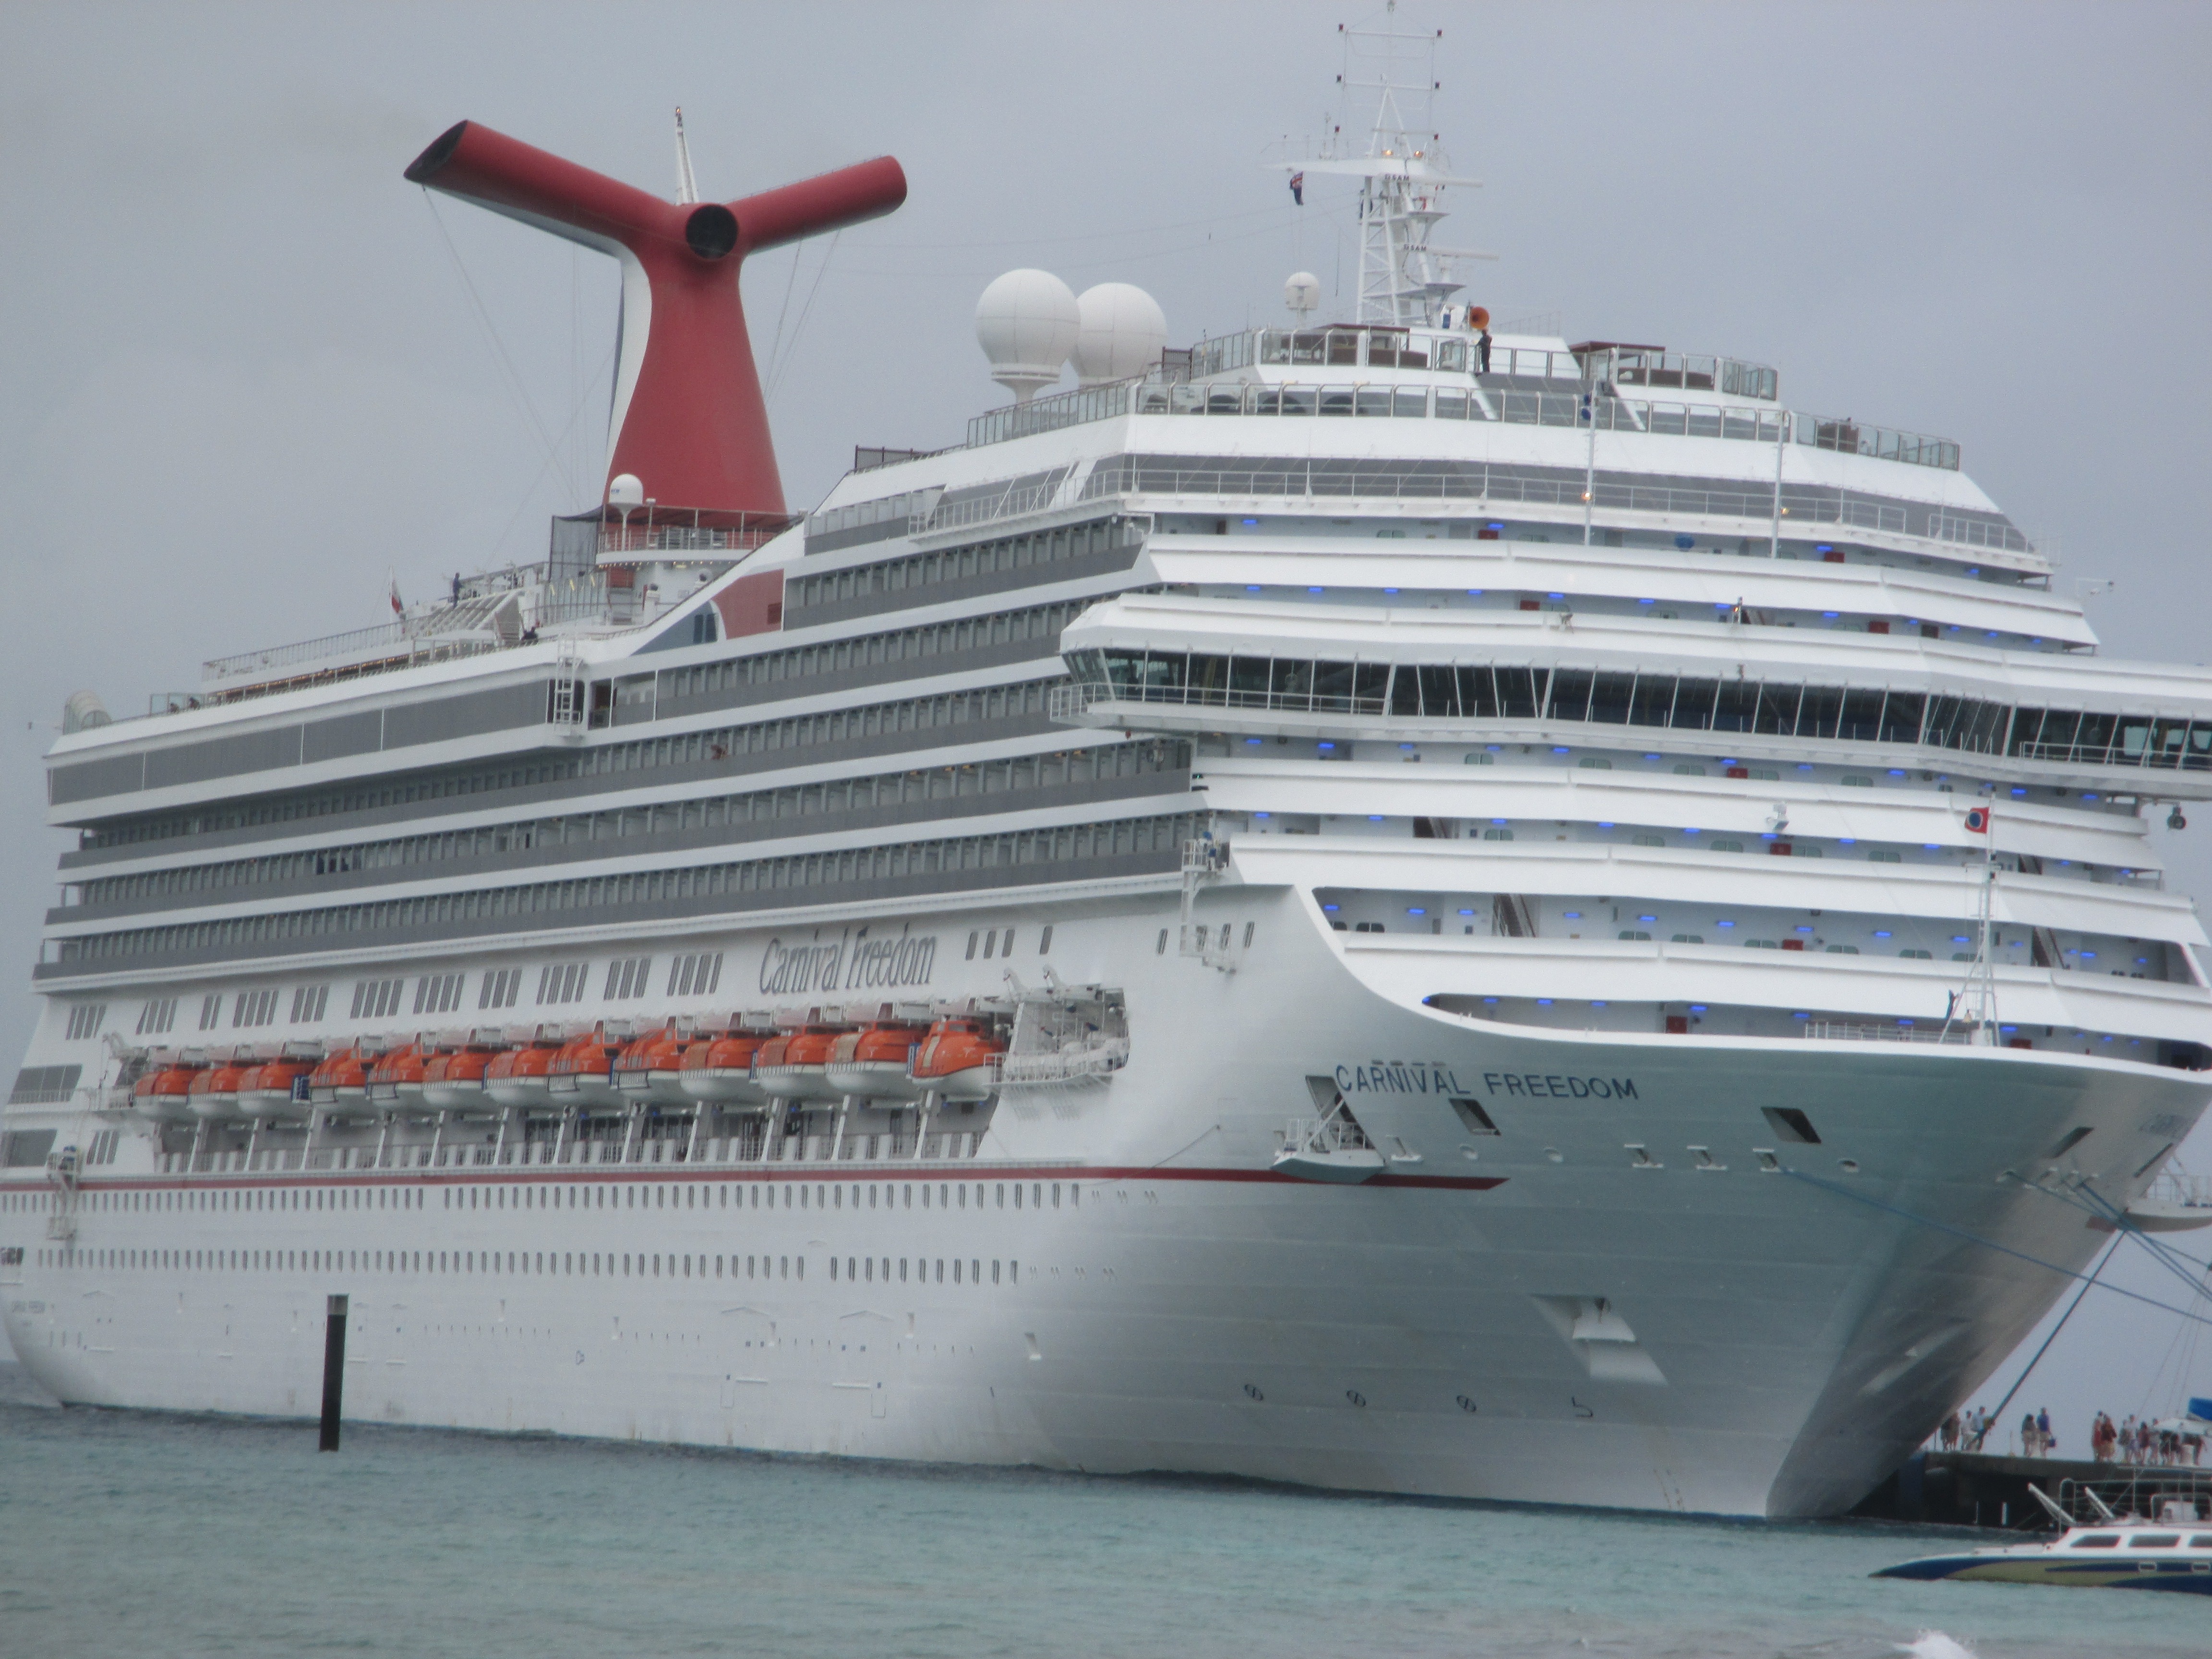
sea, ocean, boat, ship, vacation, travel, recreation, transportation, vessel, journey, sailing, holiday, tourism, trip, cruise, nautical, luxury, sail, marine, channel, caribbean, cruising, watercraft, liner, cruise ship, voyage, motor ship, passenger ship, ocean liner, naval architecture, water transportation, livestock carrier, ms island escape, royal mail ship